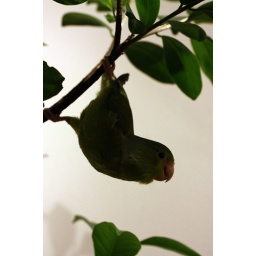
My Parrot was sitting in a tree in some odd positions and i had to take out my camera!